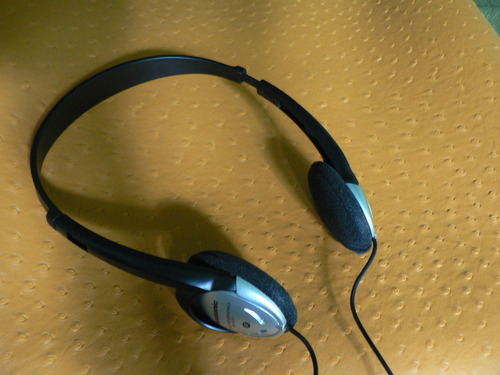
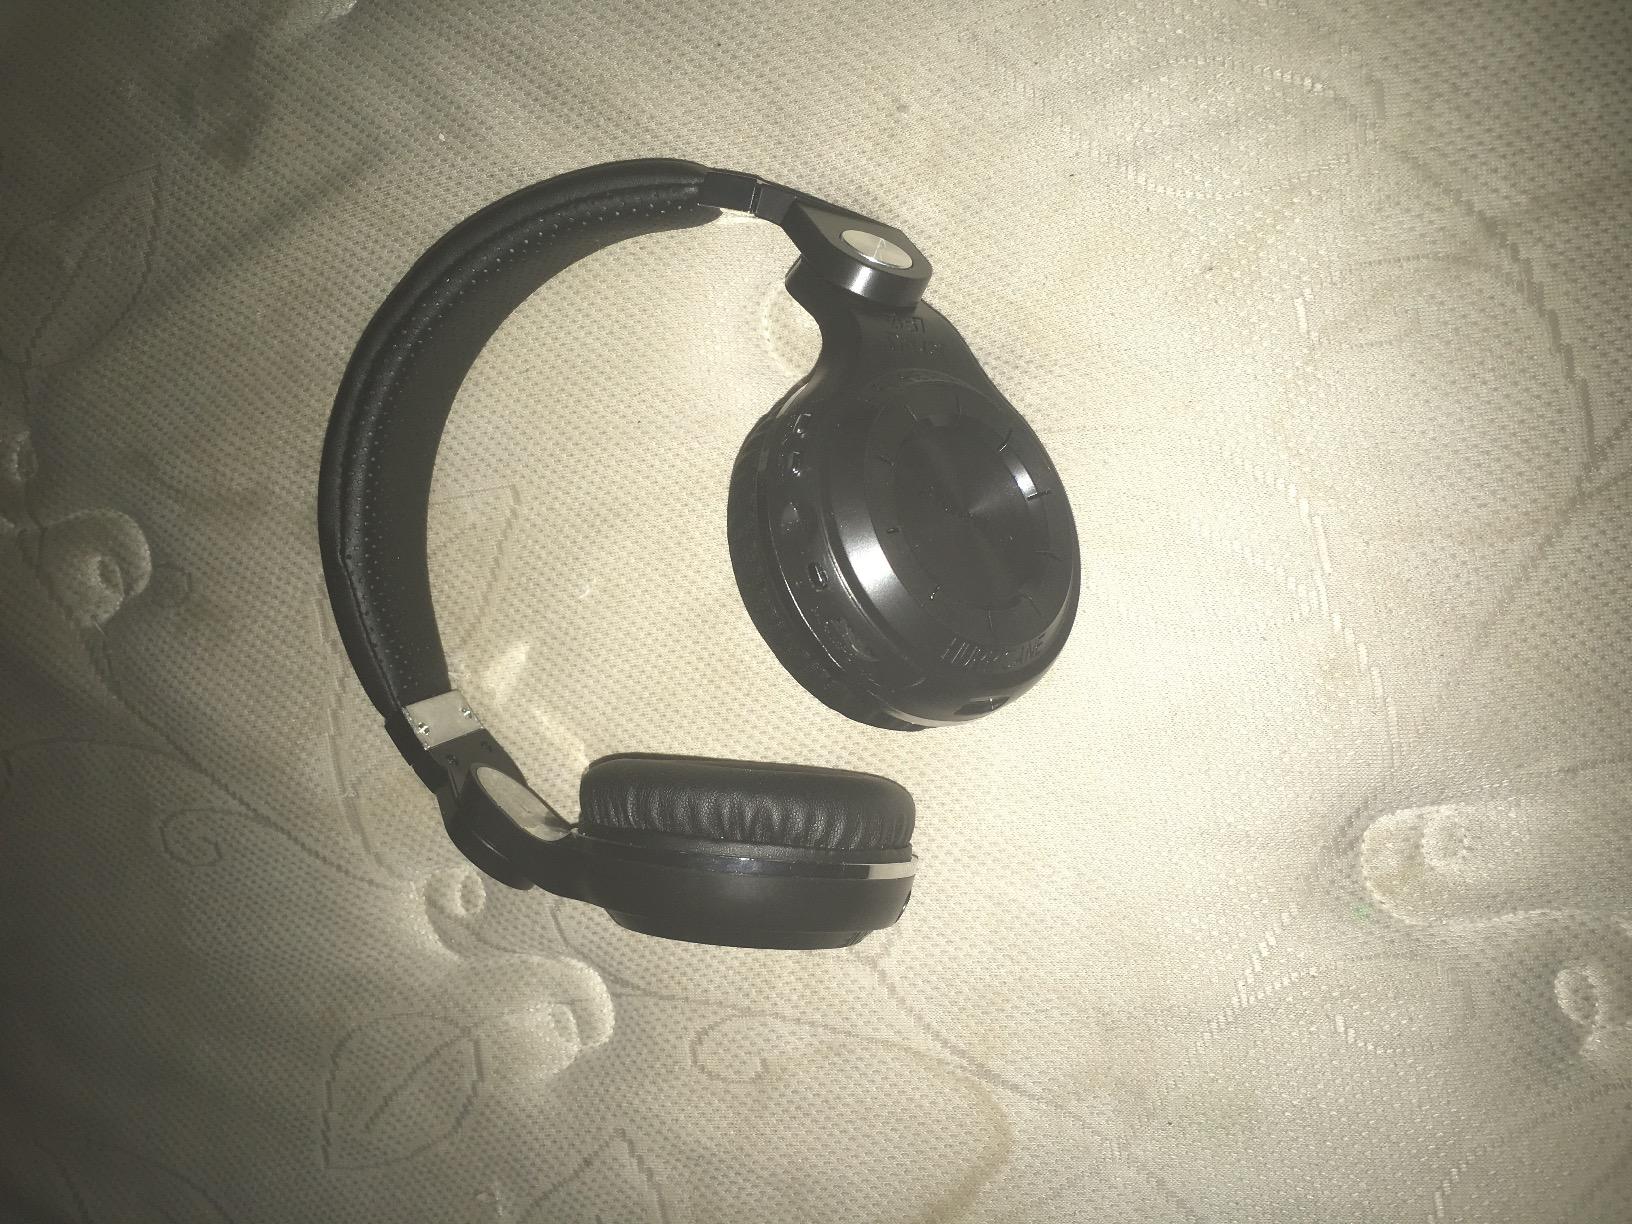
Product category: headphones
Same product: no